National Fossil Wood Park, Tiruvakkarai

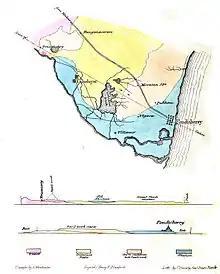
Map of the region and cross section described by H. F. Blanford in 1858

The park contains petrified wood fossils approximately 20 million years old, scattered throughout the park, which covers about . The park consists of nine enclaves, but only a small portion of the 247 acres (approx 1 square km) is open to the public. Officials of the GSI believe the fossils were formed during massive flooding that occurred millions of years ago.